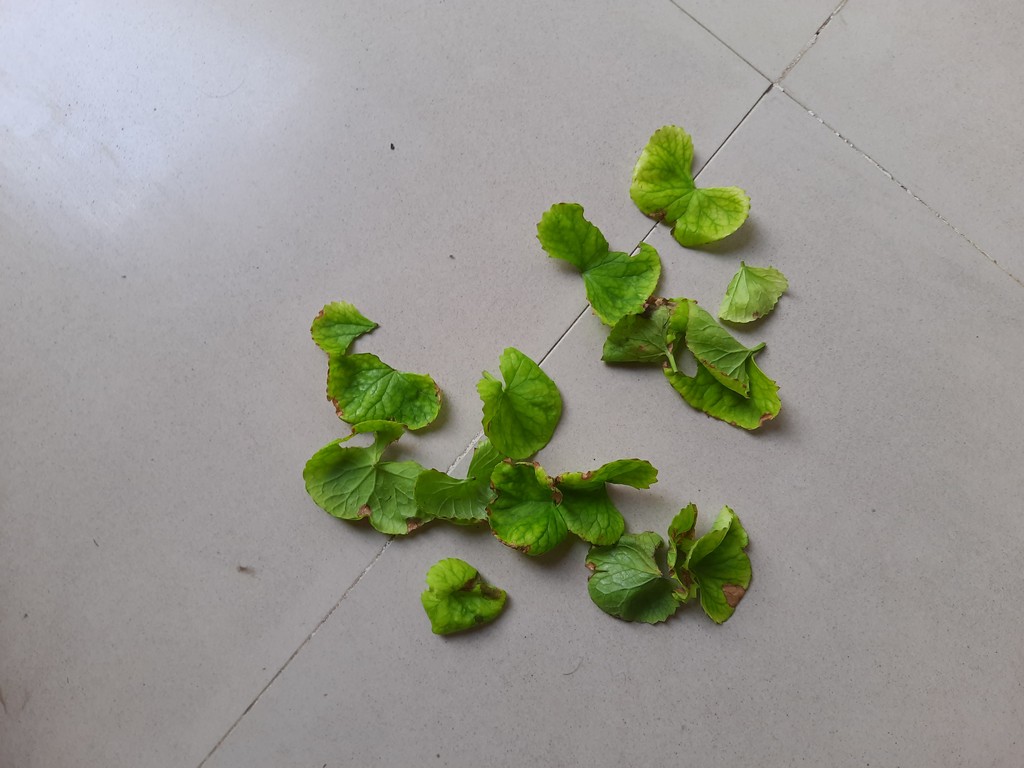
Label: Unhealthy